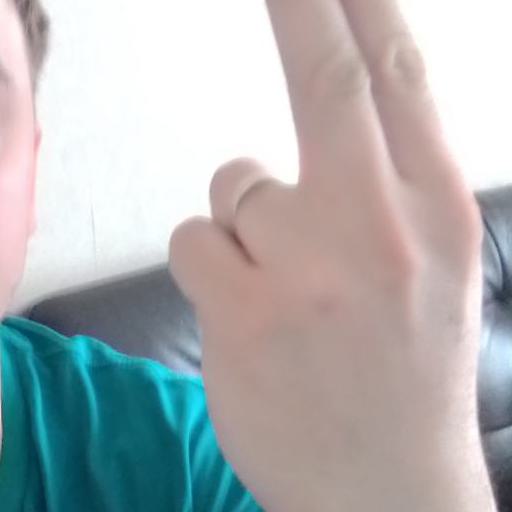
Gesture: two_up_inverted